Three Chestnut Horses

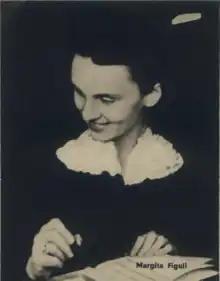
Author Margita Figuli, pictured in 1939

In the mountains of Slovakia, Peter has been in love with Magdalena since childhood and asks her to marry him. However, her mother promises her to a cruel, rich farmer, Jano Zapotočný. Magdalena promises Peter that she will put off marrying Jano if Peter can prove himself capable of making a living, but tragedy intervenes in their lives.